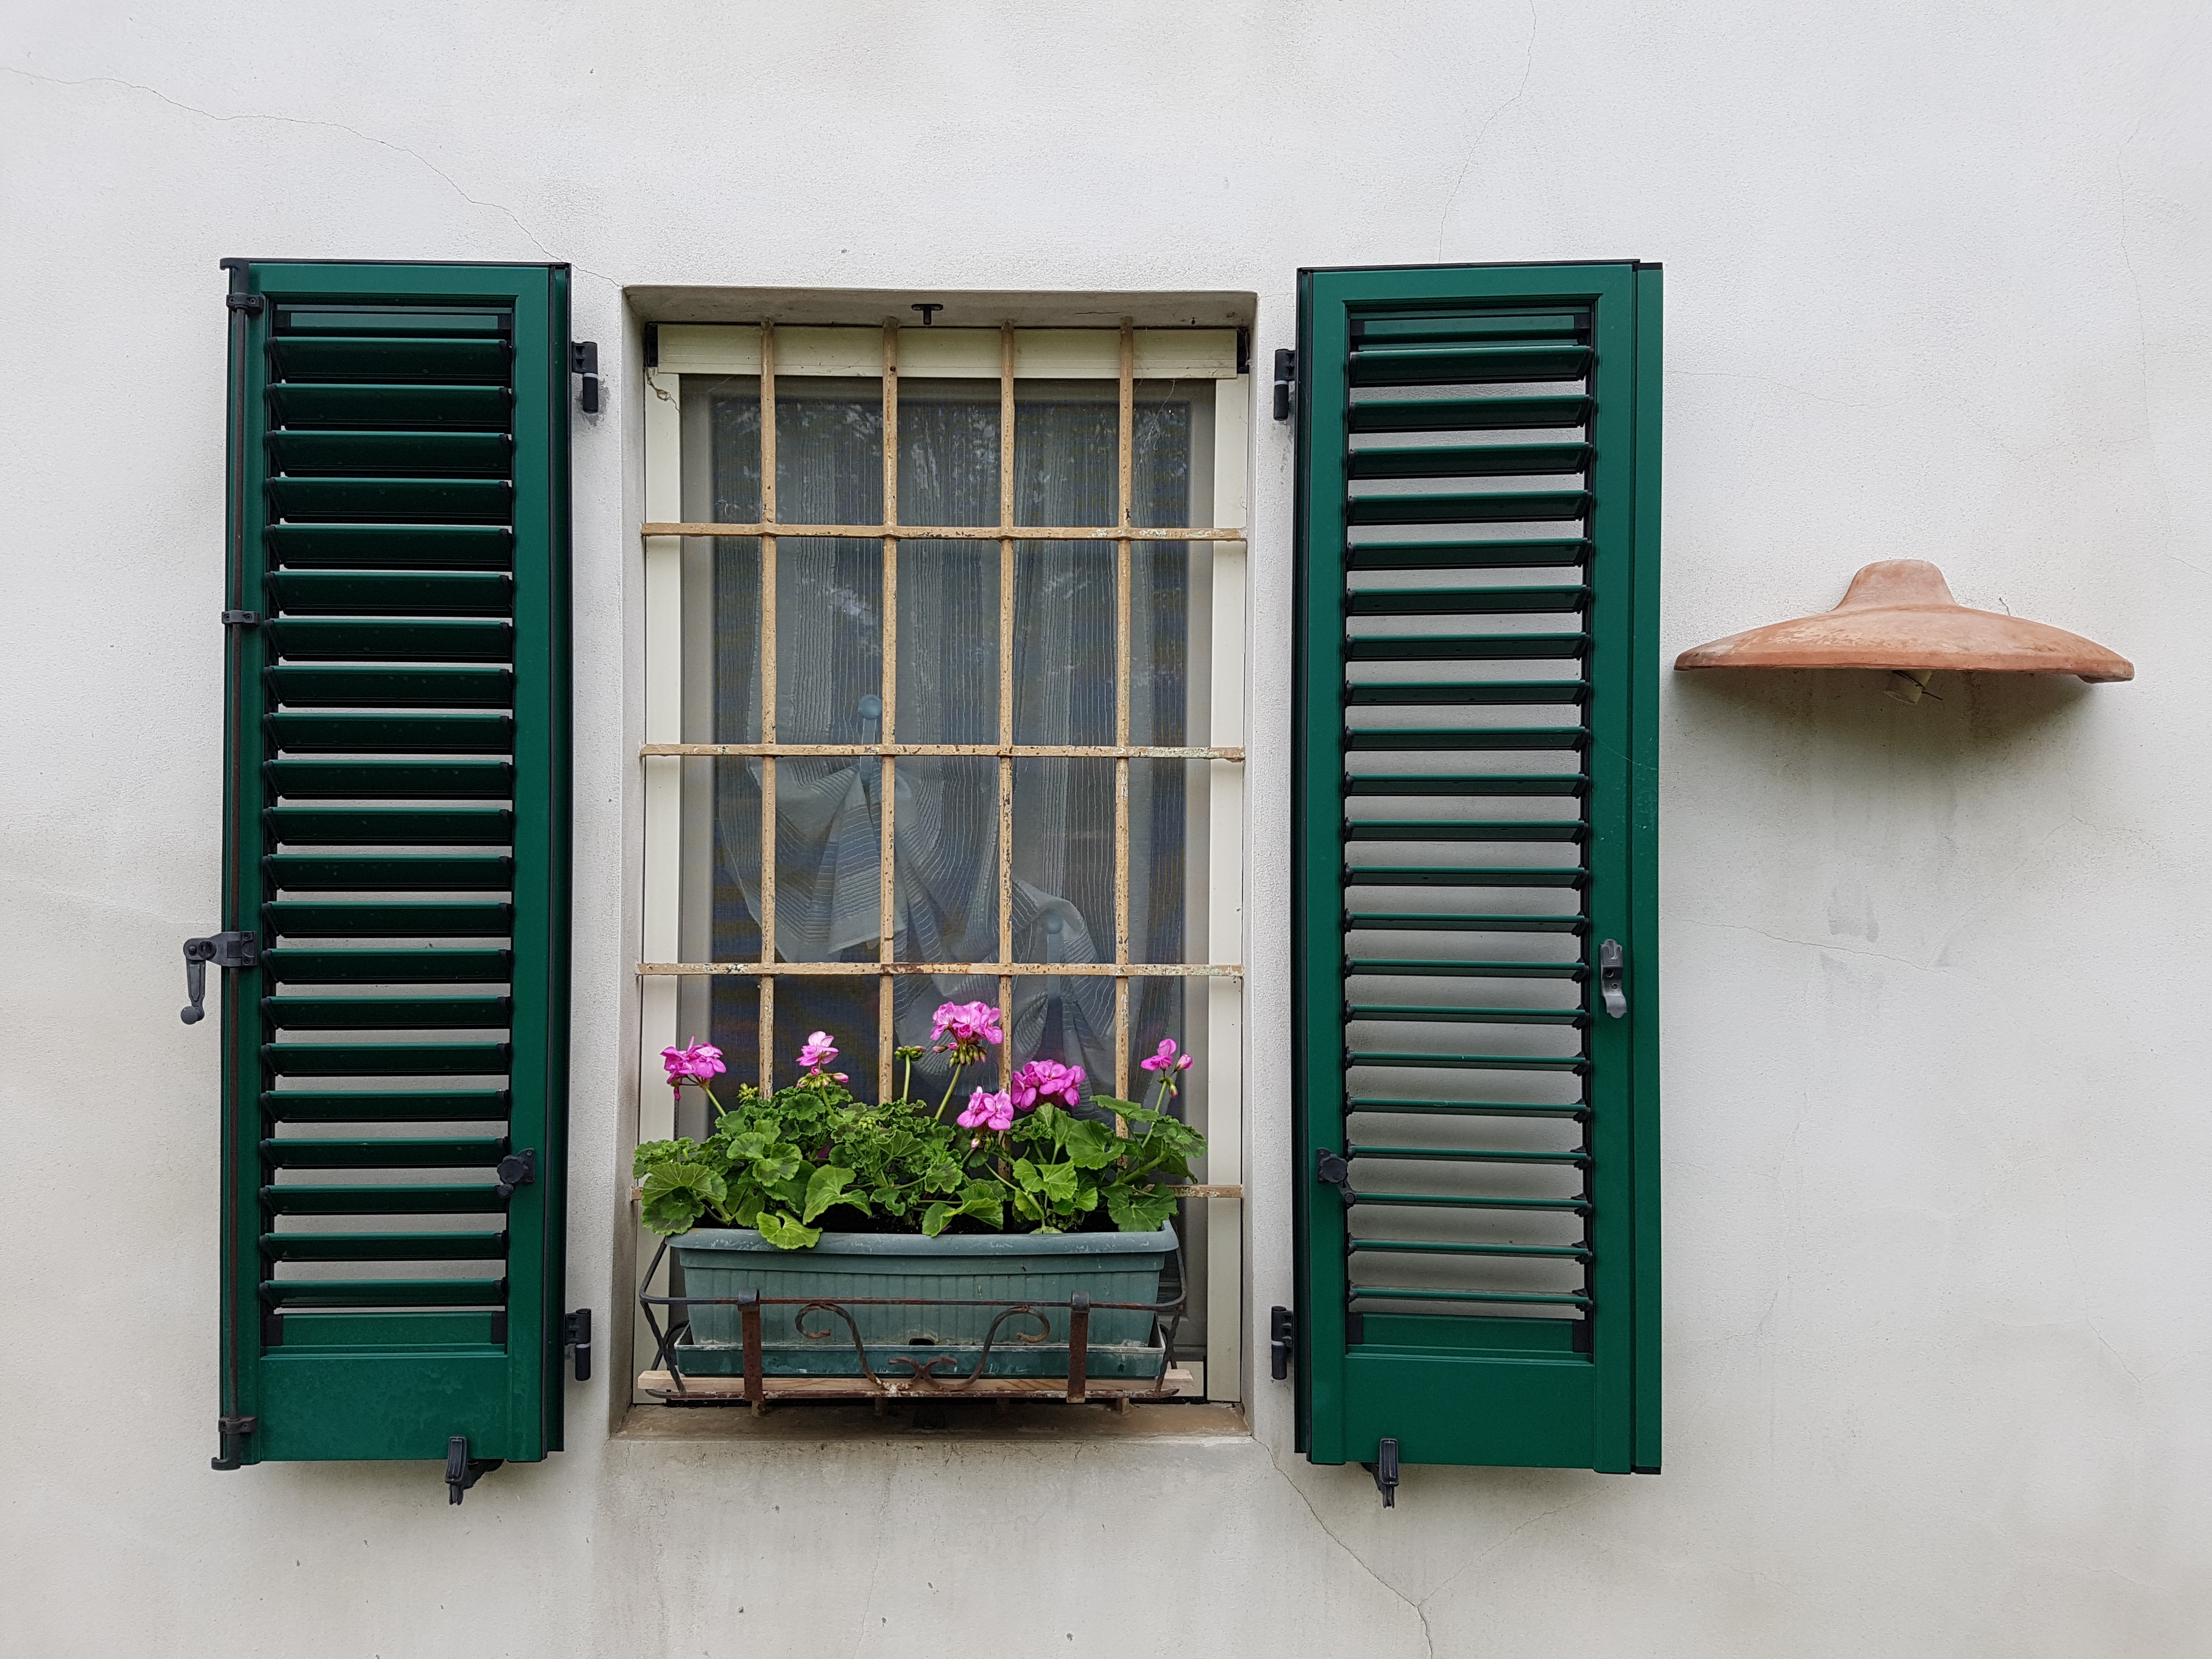
wood, house, flower, window, wall, railing, green, color, facade, shelf, furniture, lighting, door, interior design, shutters, window blind, shelving, gerani, grateful, jealousy, ante, window covering